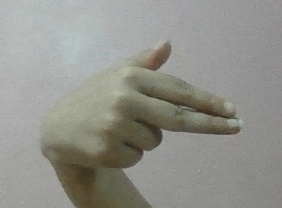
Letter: ghain